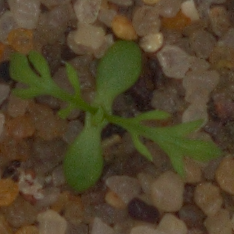
Label: scentless_mayweed